Shi Wen-long

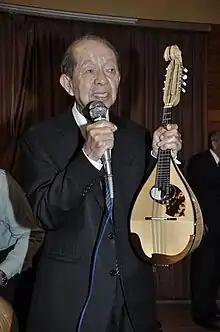
Wen-long in 2012

Shi Wen-long or Hsu Wen-lung (25 February 1928 – 18 November 2023) was a Taiwanese businessman and the founder of Chi Mei Corporation, the largest maker of ABS resin in the world. He was ranked among Forbes' world's richest people. He was the chairman of Chi Mei until his resignation in 2004, although he still held significant stakes in the company and sat on its board.